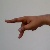
The image shows a hand gesture representing the letter 'P' in Indian Sign Language.